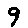
Label: 9